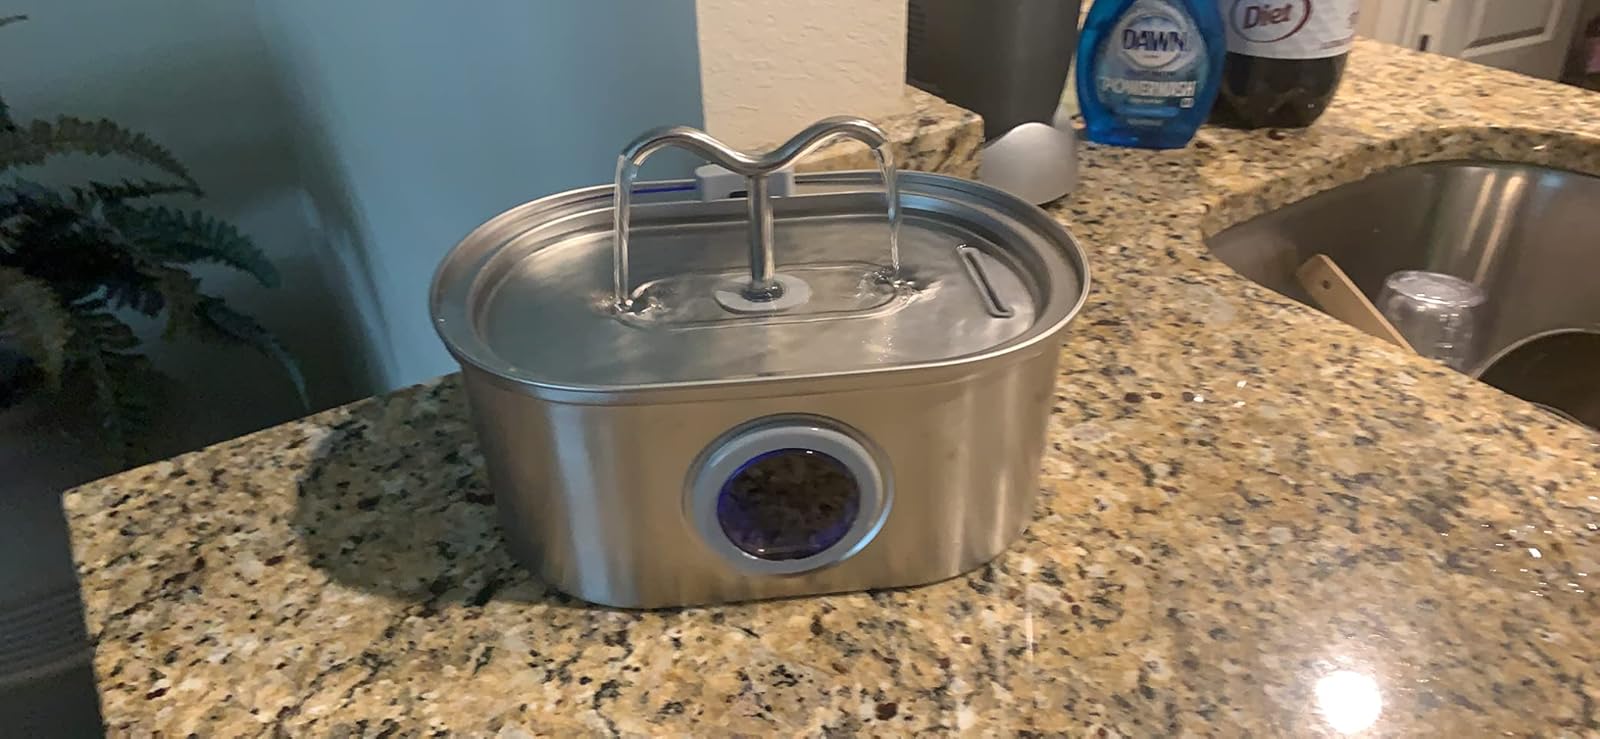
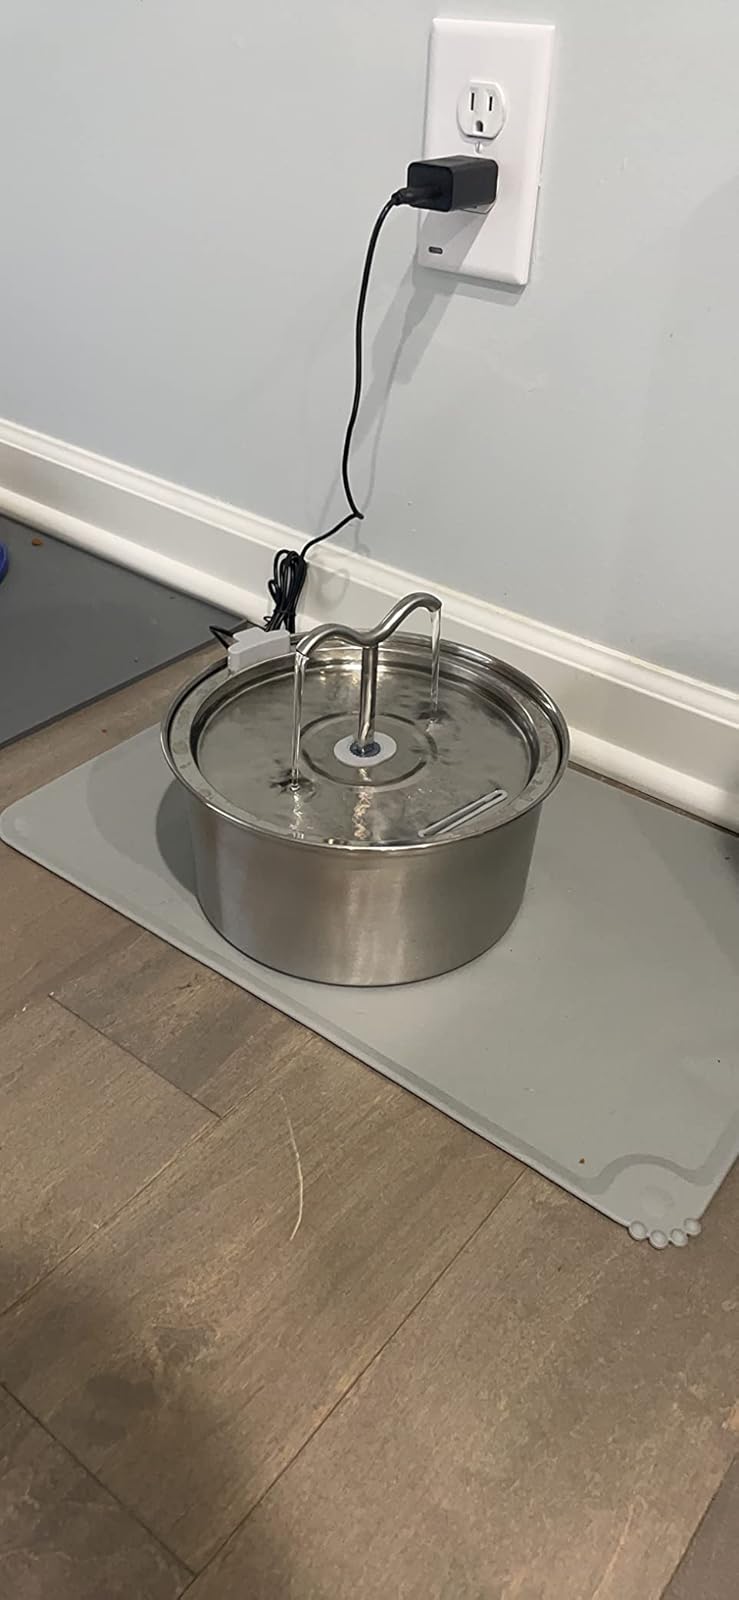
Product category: items_bowl
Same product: no